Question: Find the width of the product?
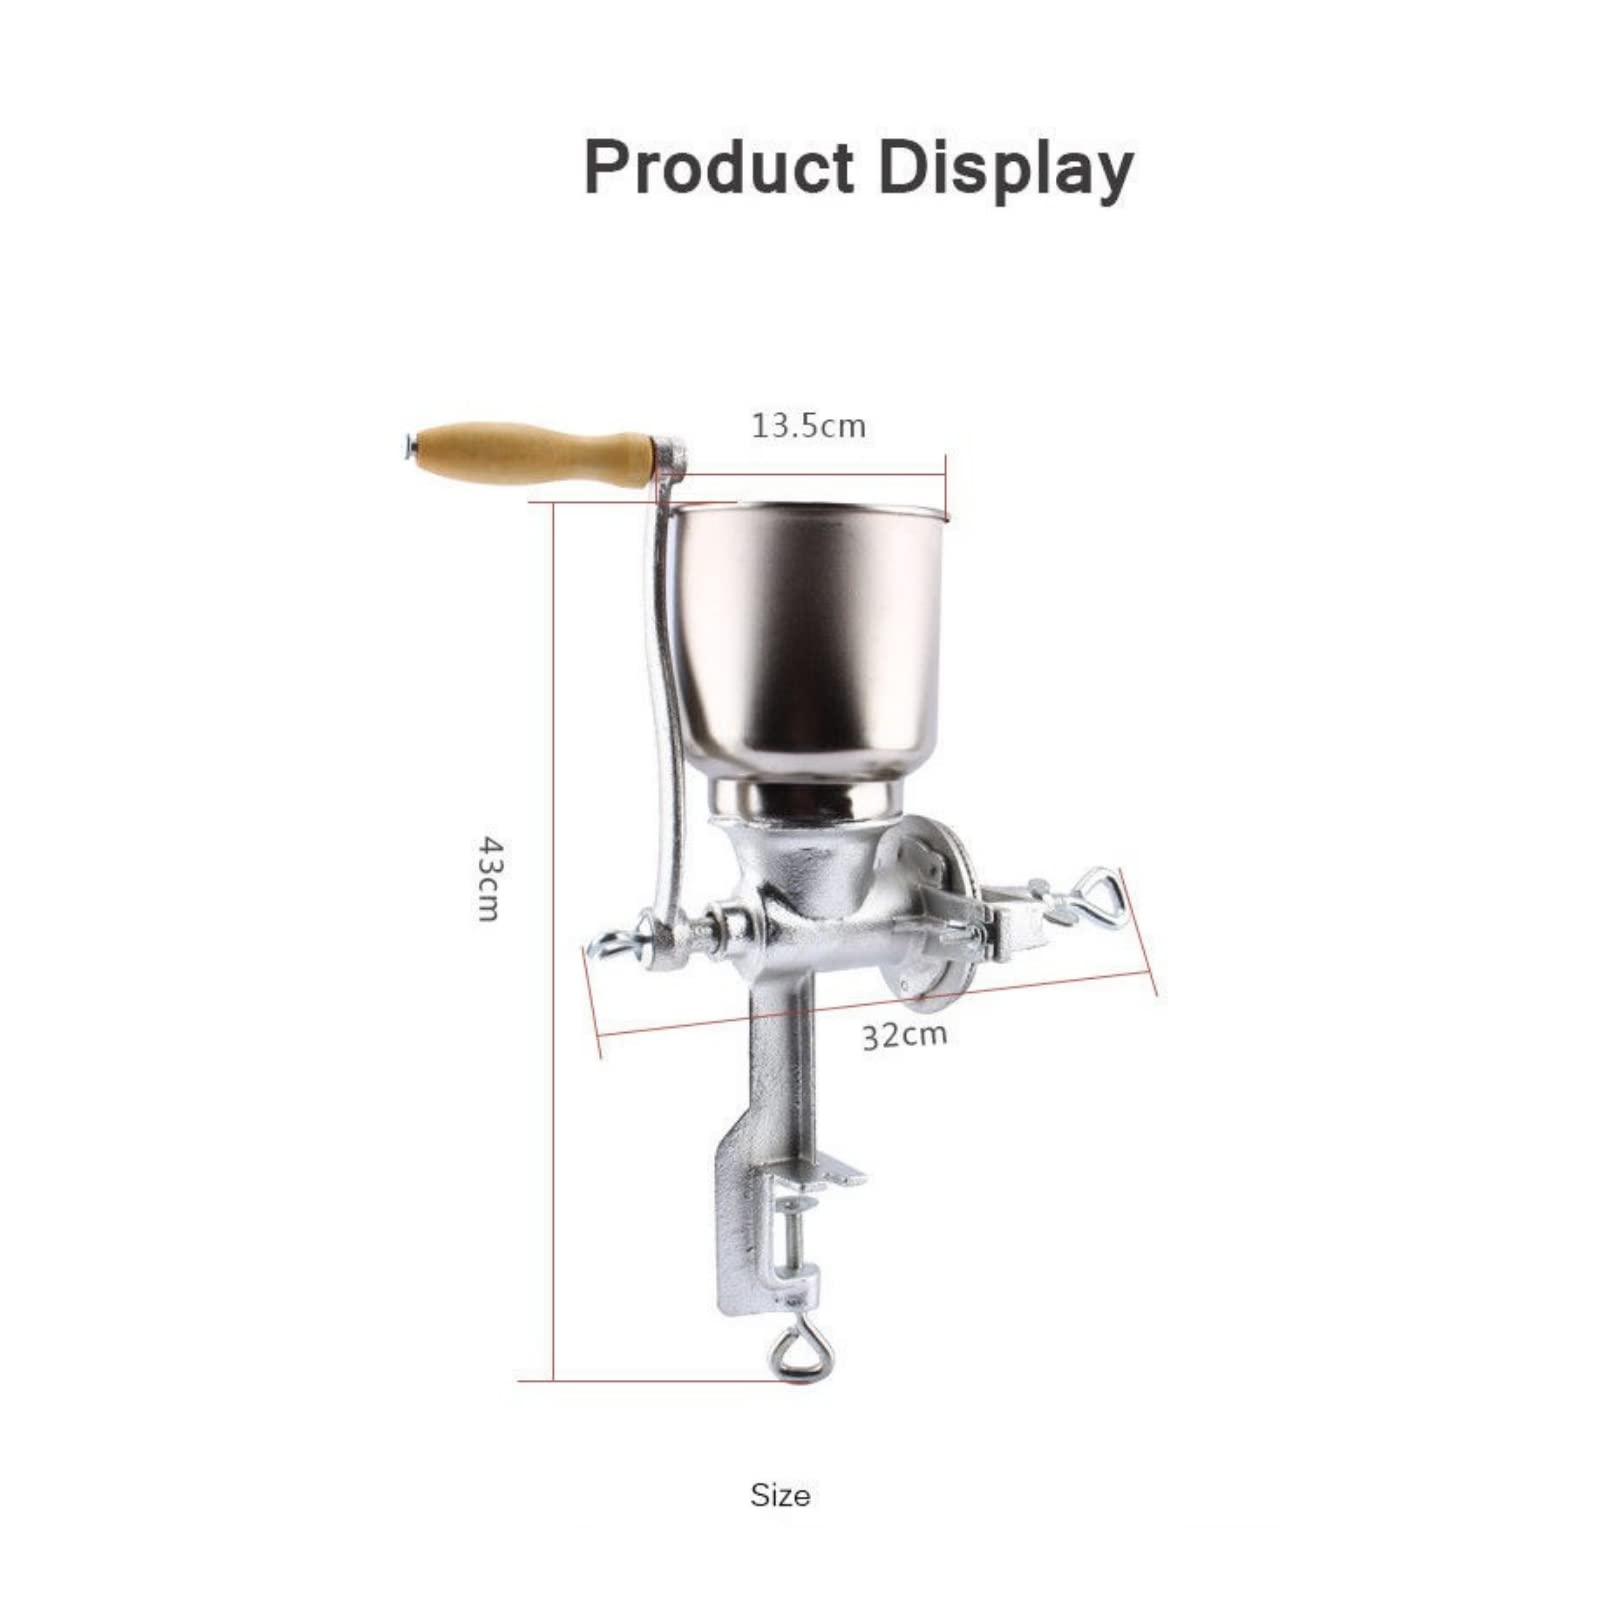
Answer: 13.5 centimetre